Guitar Hero

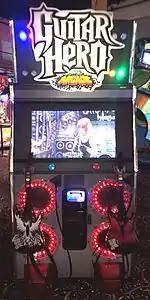
Guitar Hero Arcade

Activision and RedOctane also worked with Basic Fun, Inc. to produce "Guitar Hero Carabiner", a handheld electronic game that features excerpts of several songs taken from the first two games.